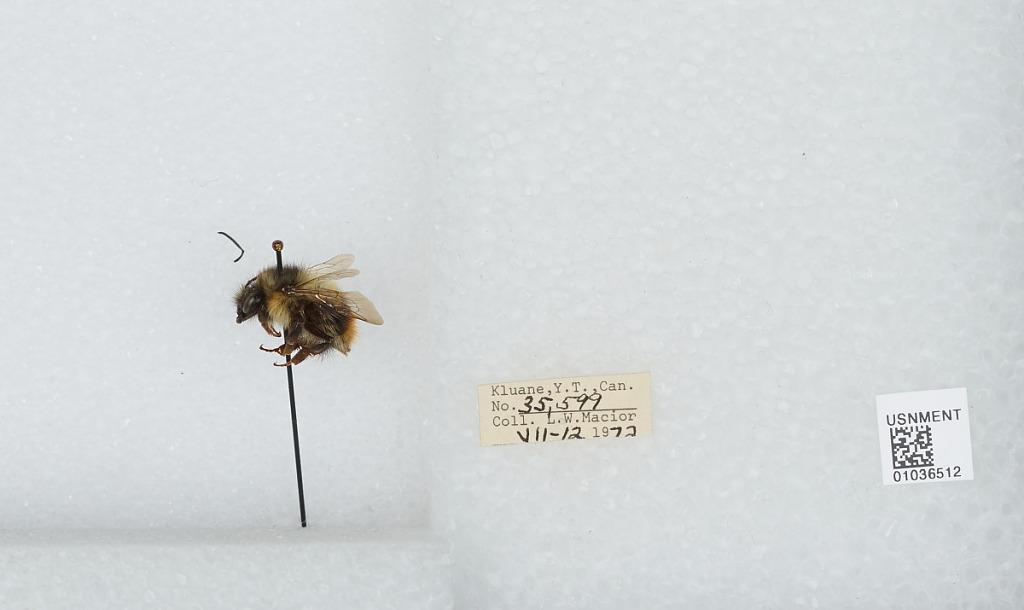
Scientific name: Bombus (Pyrobombus) mixtus Cresson
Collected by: L. Macior
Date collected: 1972-7-12
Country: Canada
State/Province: Yukon Territory
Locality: Kluane
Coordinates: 60.75, -139.5